Barefoot

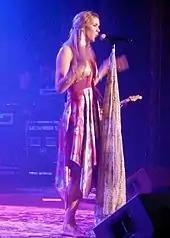
Singer Joss Stone performing barefoot on stage

Californian Isadora Duncan revolutionized dance in the Western world by jettisoning the tutu and the pointe shoe of classical ballet and scandalized audiences by performing works of her own choreography in flowing draperies and bare feet. She anticipated the modern women's liberation movement by urging women to rid themselves of corsets and matrimony. Duncan divorced the bare foot from perceptions of obscenity and made a conscious effort to link barefoot dancing to ideals such as "nudity, childhood, the idyllic past, flowing lines, health, nobility, ease, freedom, simplicity, order, and harmony". She believed her utopian dance vision and program would ameliorate the perceived ills of modern life and restore the world to the imagined perfection of Ancient Greece.